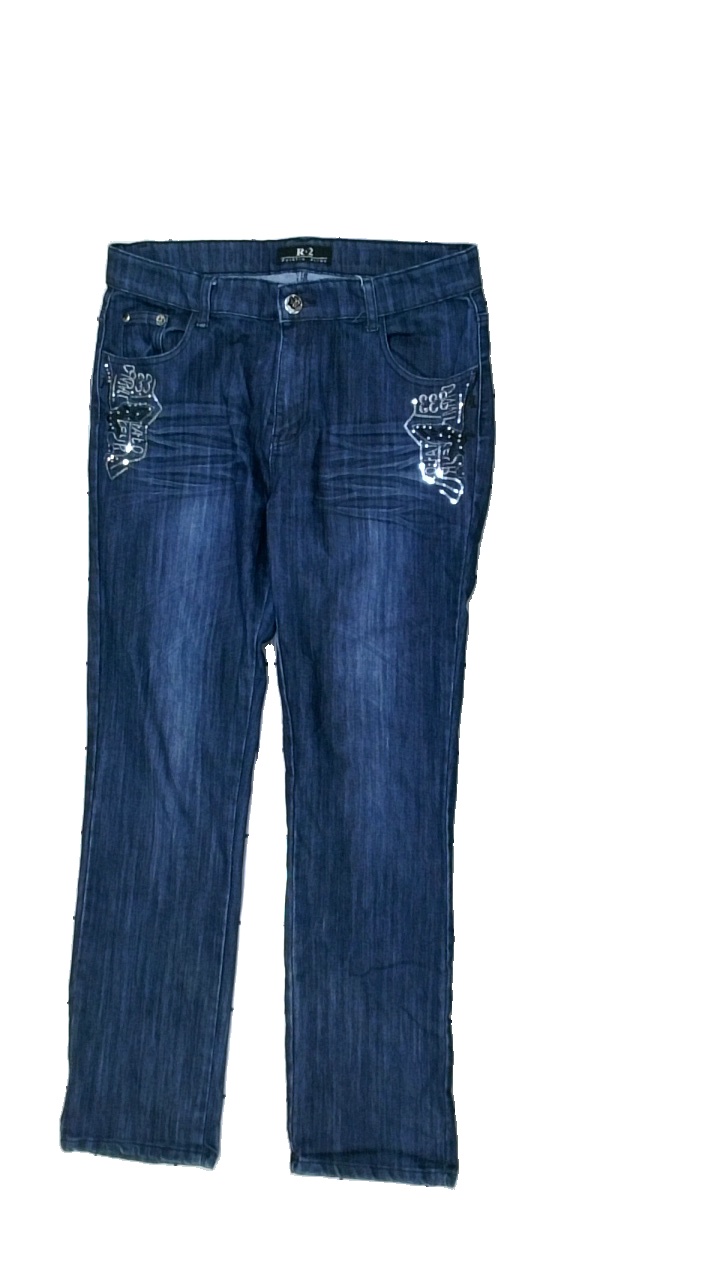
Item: Jeans (Ladies)
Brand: Fashion Jeans
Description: jeans med glitter detaljer
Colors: Blue, Black
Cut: Oversize
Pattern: Embroidered
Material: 72% bomull 28% polyester
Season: All
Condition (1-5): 3
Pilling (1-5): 4
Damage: lös tråd
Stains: Minor
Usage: Export
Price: <50